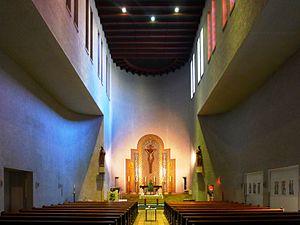
La paroisse Saint-Thomas-d’Aquin est fondée avec une chapelle dans la Schlüterstraße en 1923 sous la direction de l'abbé Bernhard Lichtenberg, futur bienheureux. On trouva plus tard un terrain plus convenable à la Schillerstraße au numéro 101 (Berlin-Charlottenbourg) où l'on fit construire une église avec ses dépendances. Le bâtiment de l’église fut terminé et béni en 1932. L'église fut consacrée en 1934 par Mᵍʳ Nikolaus Bares.